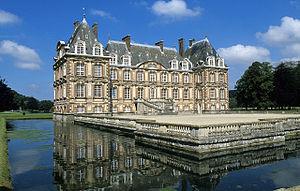
Château de Cany (InscritInscrit) This building is indexed in the Base Mérimée, a database of architectural heritage maintained by the French Ministry of Culture,
Le château de Cany est un château de style Louis XIII situé sur la commune de Cany-Barville, en Seine-Maritime, en France. Le château fait l’objet d’une inscription au titre des monuments historiques depuis 1930.